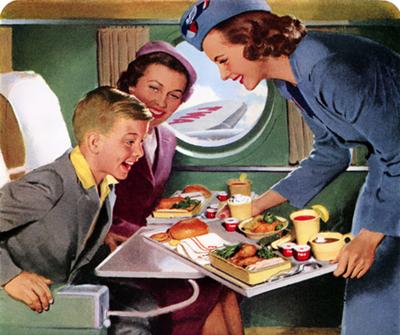
回答: あなたのお母さんの前にあるのが普通の機内食。そしてこれがCAの機内食よ♪